R Horologii

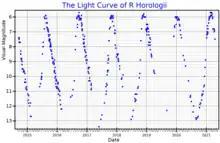
The light curve of R Horologii from AAVSO V band data

R Horologii is a red giant star approximately 760 light-years away in the southern constellation of Horologium. It is a Mira variable with a period of 404.83 days, ranging from apparent magnitude 4.7 to 14.3—one of the largest ranges in brightness known of stars in the night sky visible to the unaided eye. The star is losing mass at the rate of .